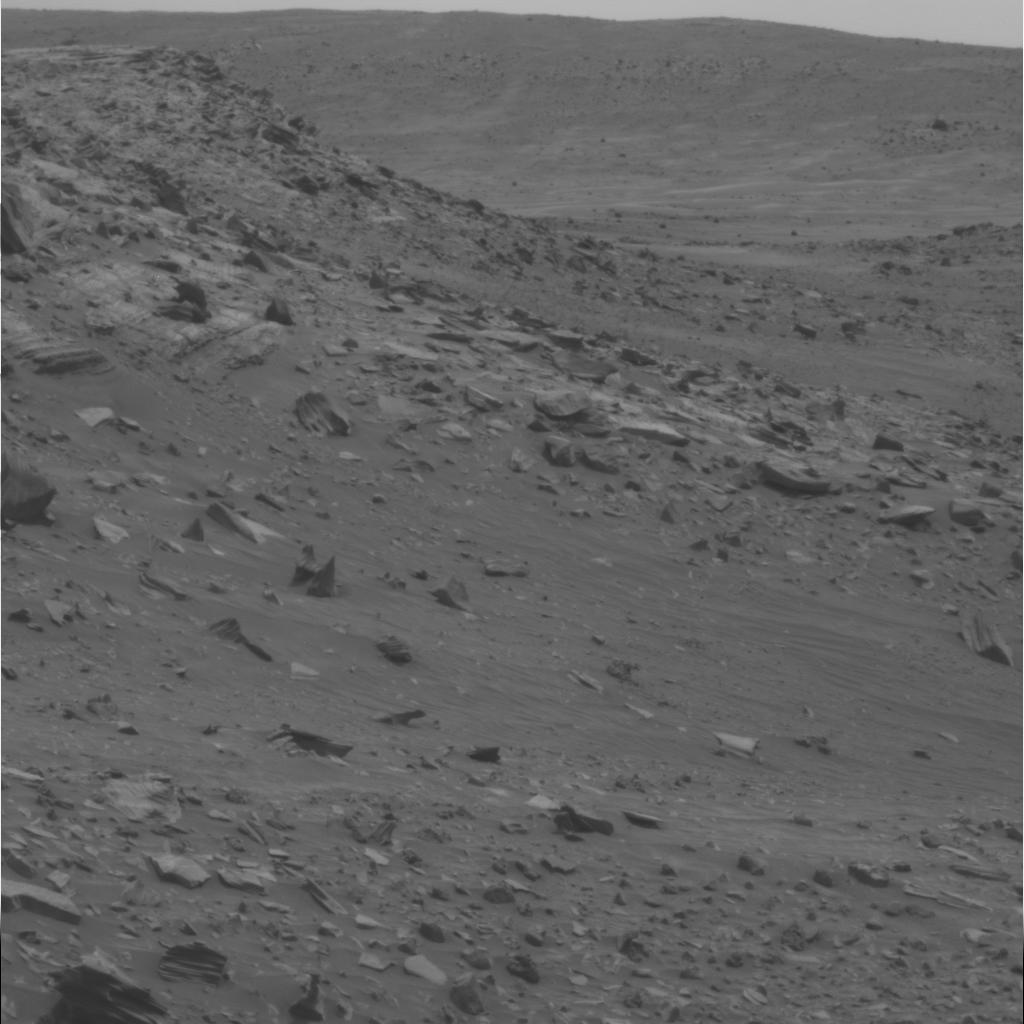
Surface features visible: Rock Outcrops, Float Rocks, Clasts, Dunes/Ripples, Rock (Linear Features), Soil, Nearby Surface